The Wombats

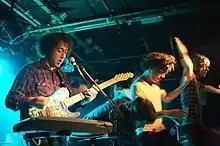
The Wombats performing in 2007

The trio met as teenagers in 2003 while studying at the Liverpool Institute for Performing Arts. Lead singer and guitarist Matthew Murphy and drummer Dan Haggis are both from Liverpool, with Murphy having grown up in Woolton and Haggis having grown up in Garston, while bassist Tord Øverland Knudsen is a Norwegian immigrant from Elverum. Over the course of 2004 to 2005, the band released many EPs such as "The Hangover Sessions", "No.3", and "The Daring Adventures of Sgt. Wimbo and His Pet Otter". Their first official release was "Lost in the Post", which was issued as a limited edition 7" single on 10 July 2006 on the London-based indie label KIDS Records and came with a distinctive additional second sleeve in the form of a FedEx ("WomEx") package. In 2006, the band's first album, "Girls, Boys and Marsupials", was released solely in Japan.